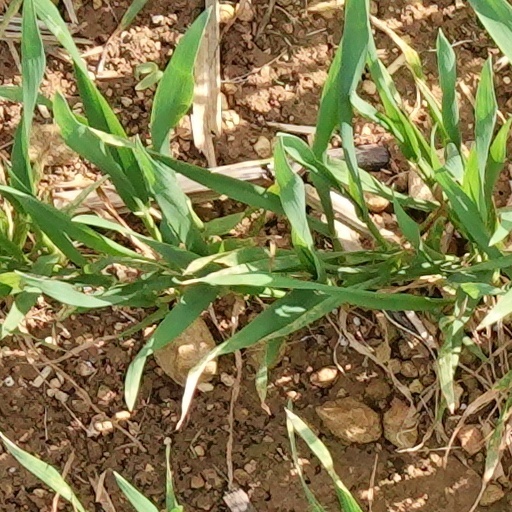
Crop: wheat